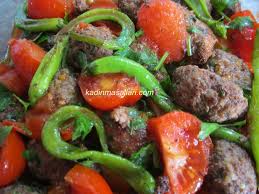
Yemek: izmir_kofte